Okinawa naval order of battle

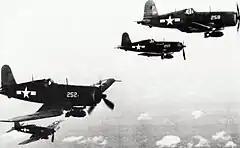
Marine Corps Corsairs in 1944

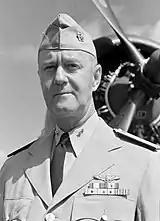
Rear Adm. Felix B. Stump

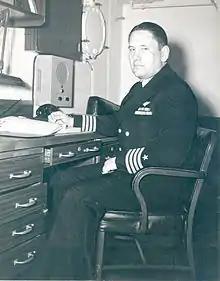
Rear Adm. William D. Sample

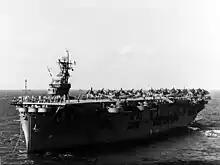
Escort carrier "Suwannee" at Kwajalein, 1944

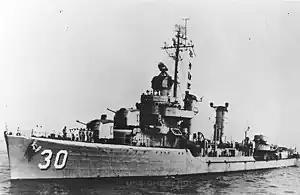
Former destroyer "Gherardi" in minesweeper configuration

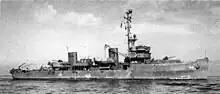
"Auk"-class minesweeper

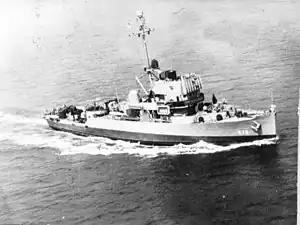
"Admirable"-class minesweeper

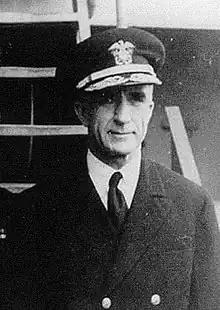
Rear Adm. Morton L. Deyo

Rear Admiral John L. Hall in amphibious command ship "Teton"